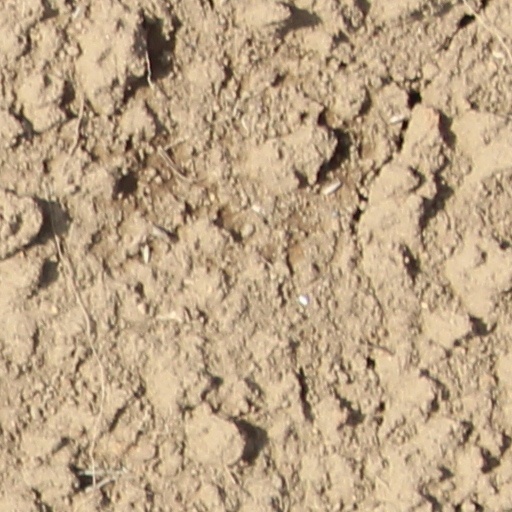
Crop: wheat